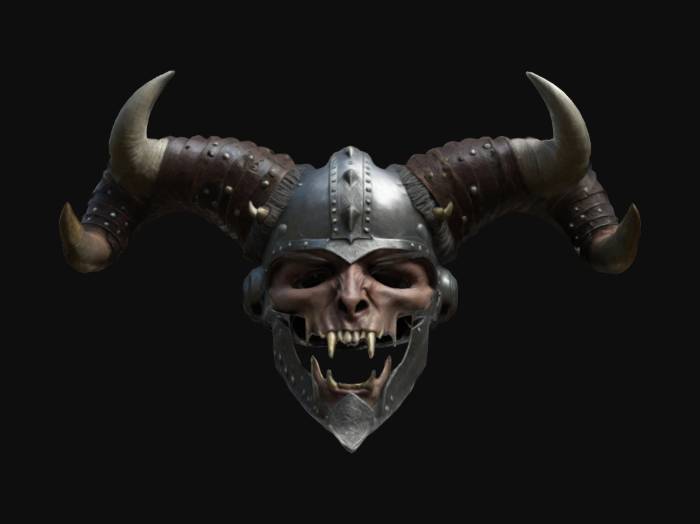
미적 점수 (1~10점): 8